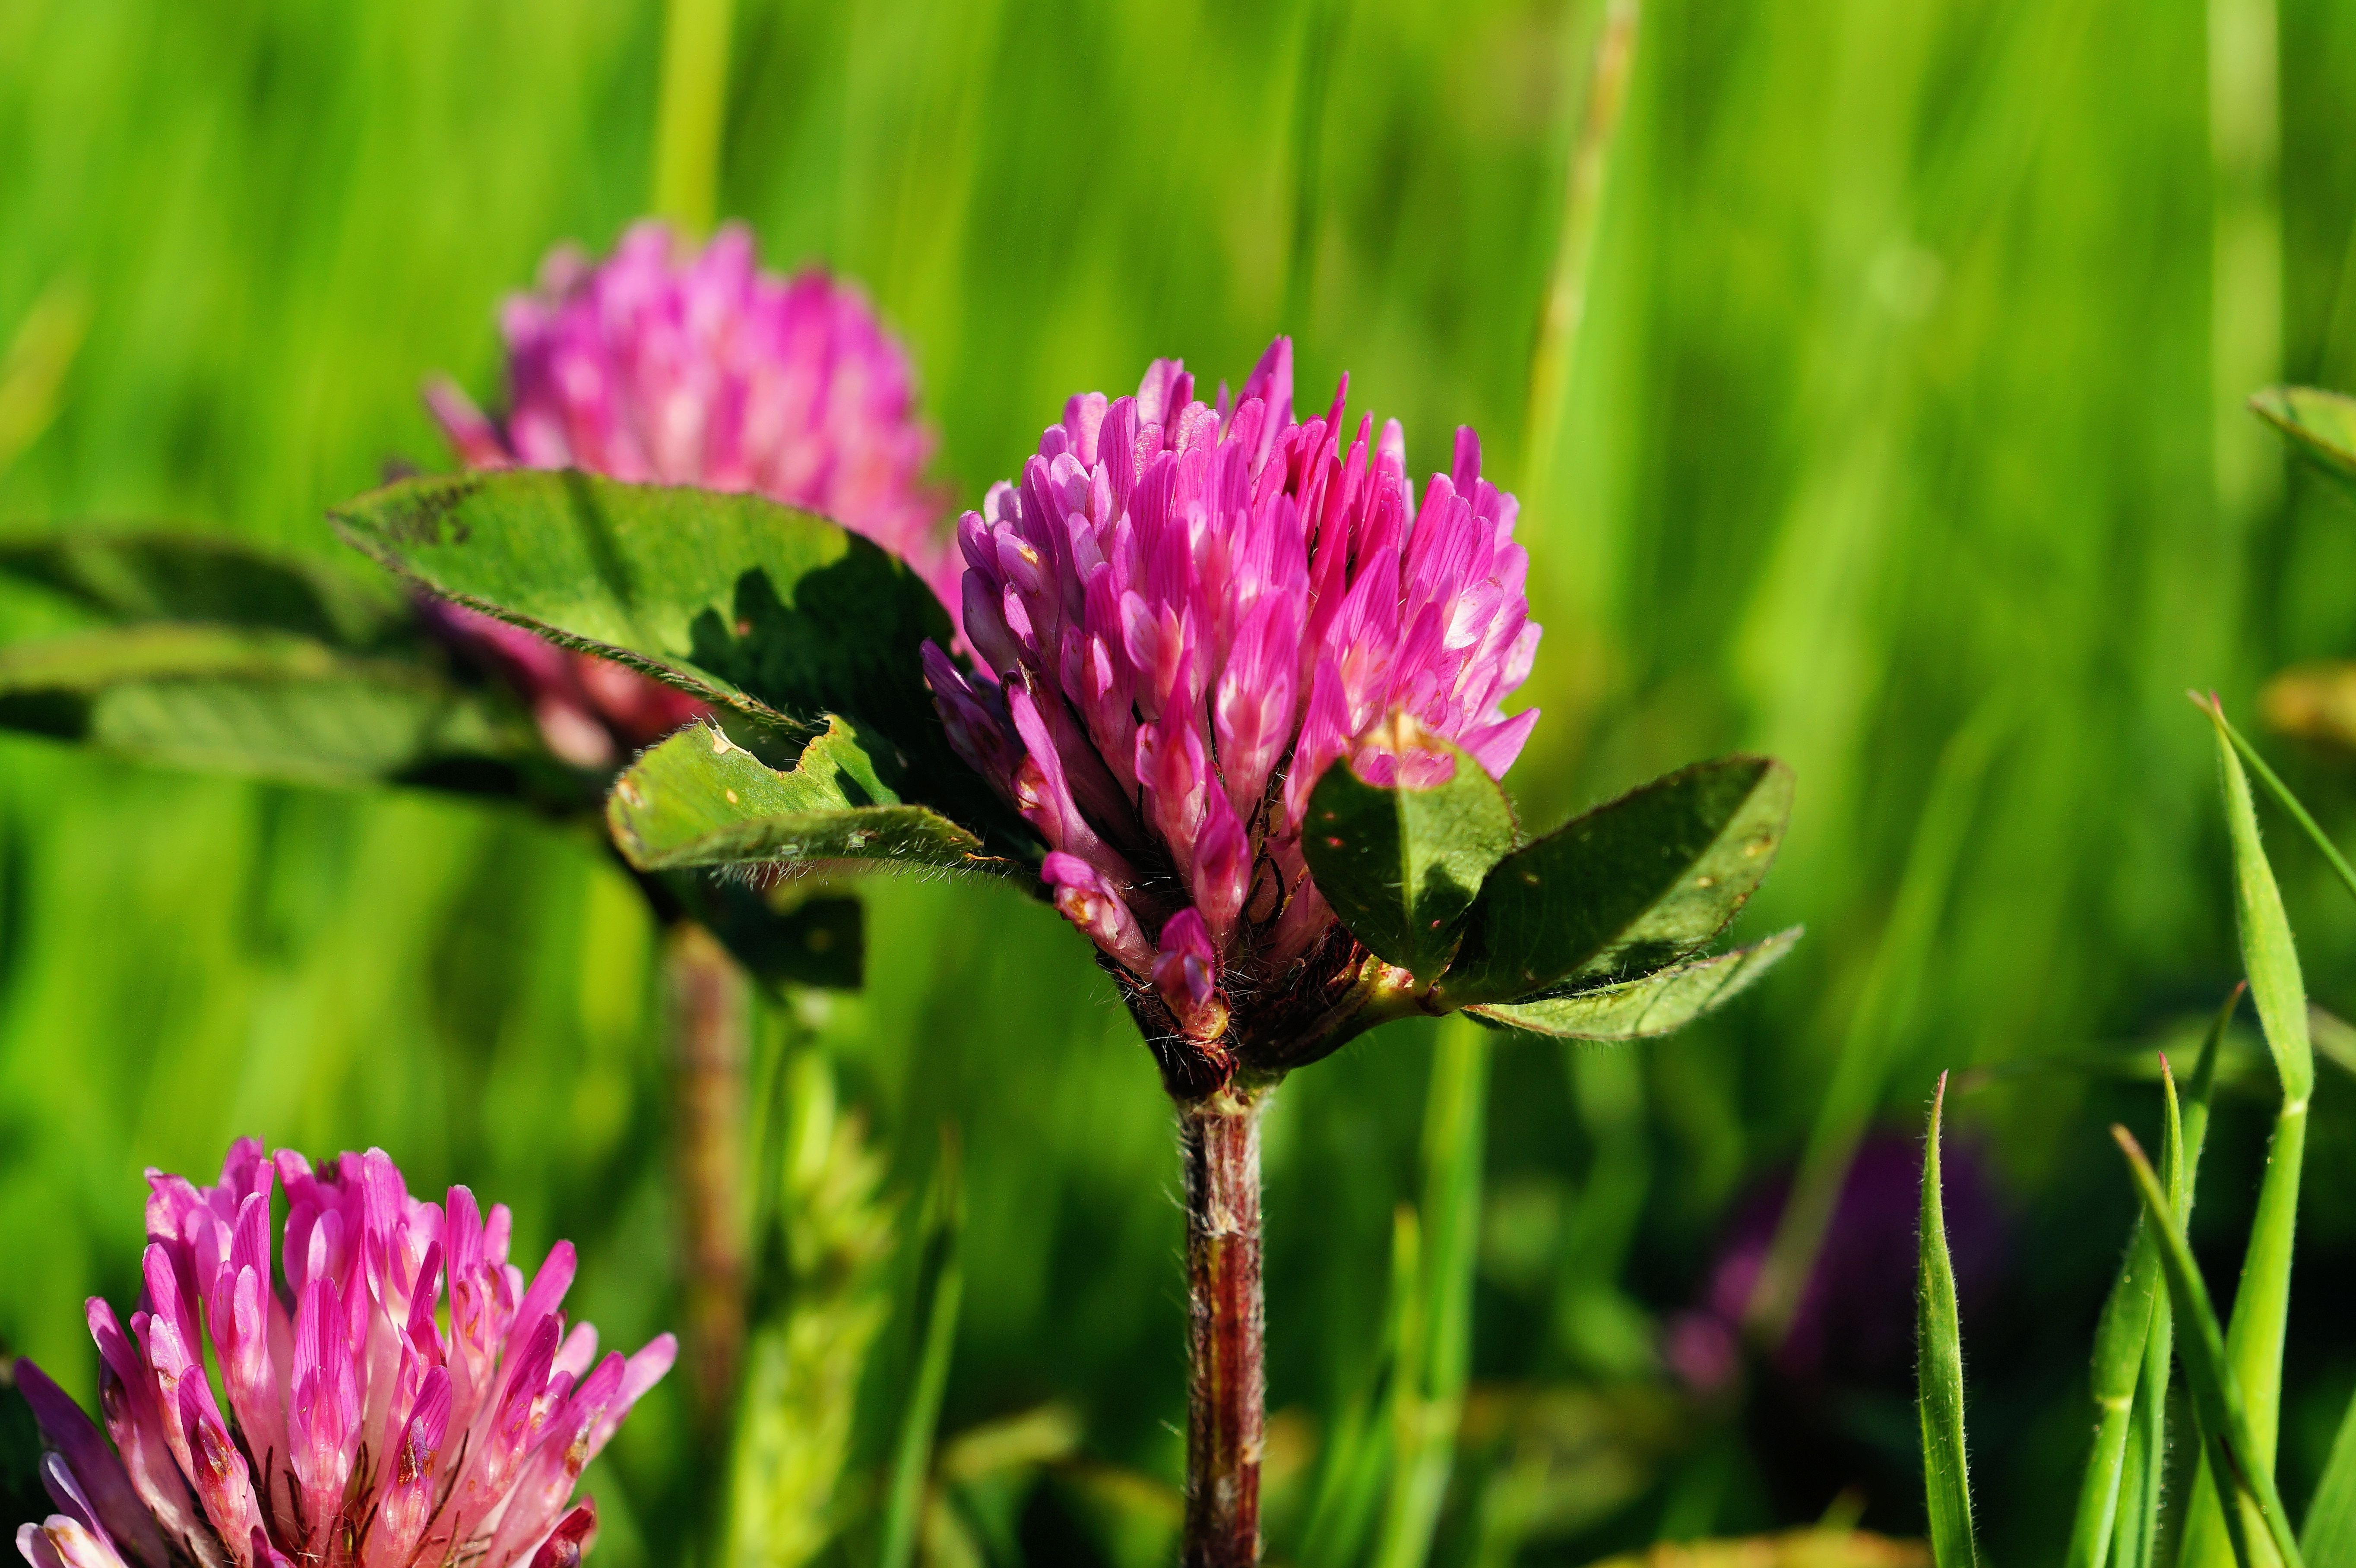
nature, grass, blossom, plant, lawn, meadow, prairie, flower, summer, red, botany, flora, clover, wildflower, shrub, wildflowers, beautiful, klee, macro photography, flowering plant, red clover, lucky clover, grass family, land plant, castilleja